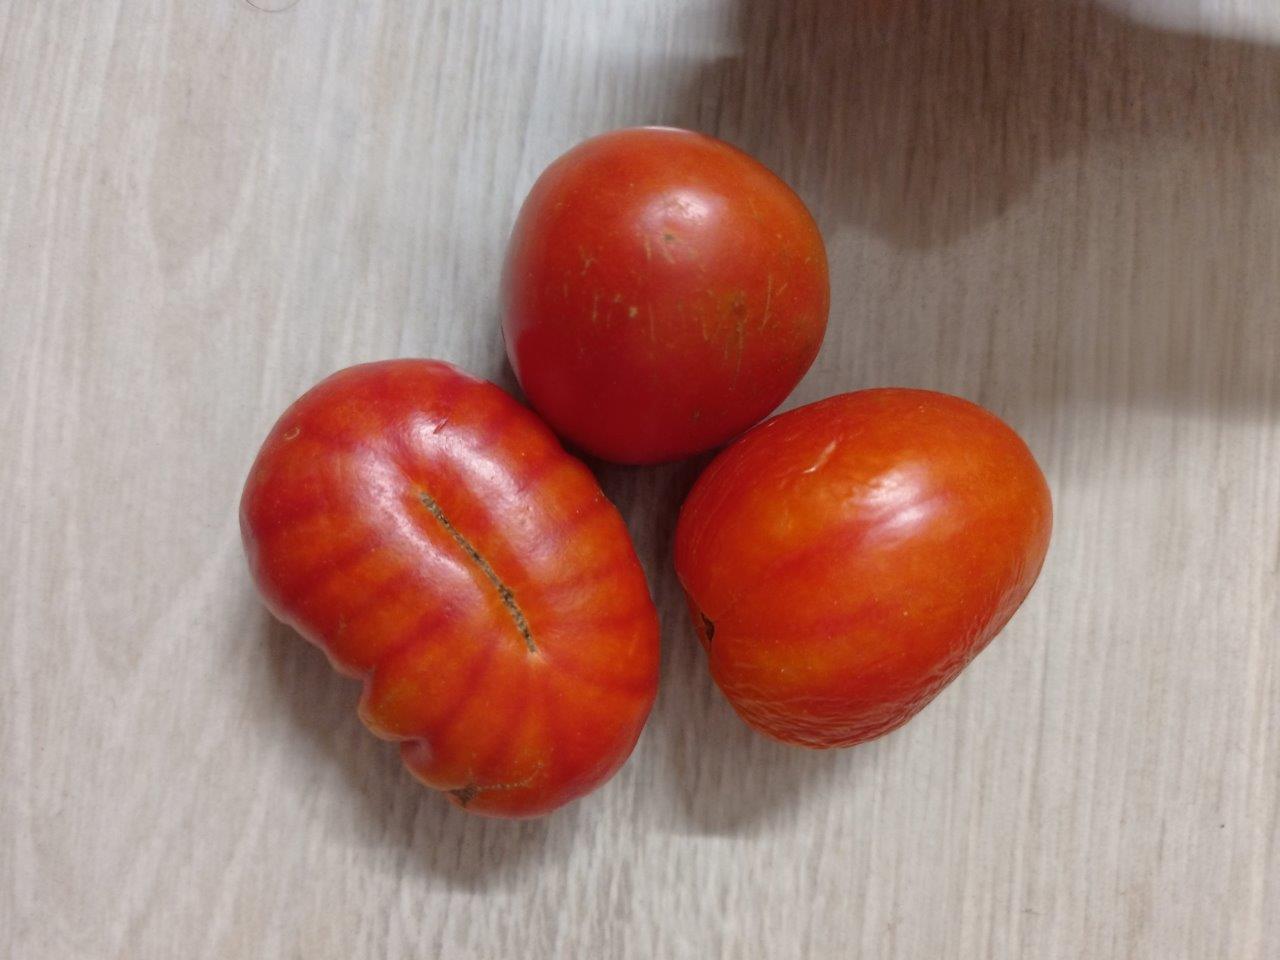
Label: Fresh